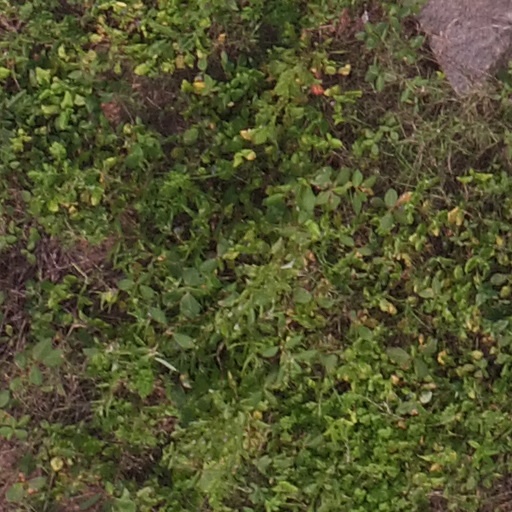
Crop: maize; corn